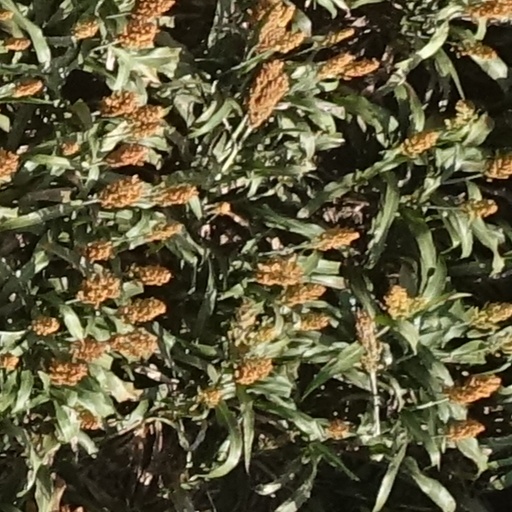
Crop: sorghum